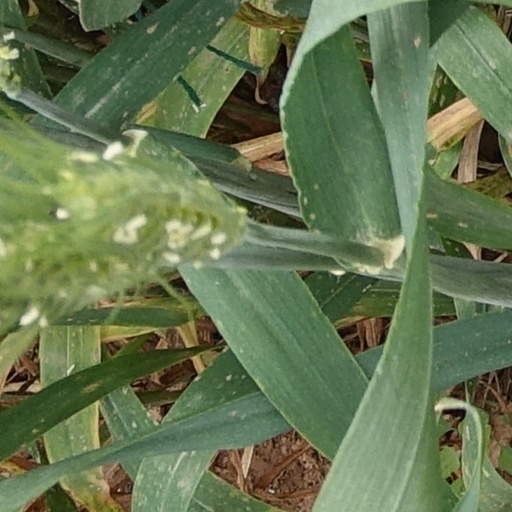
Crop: wheat